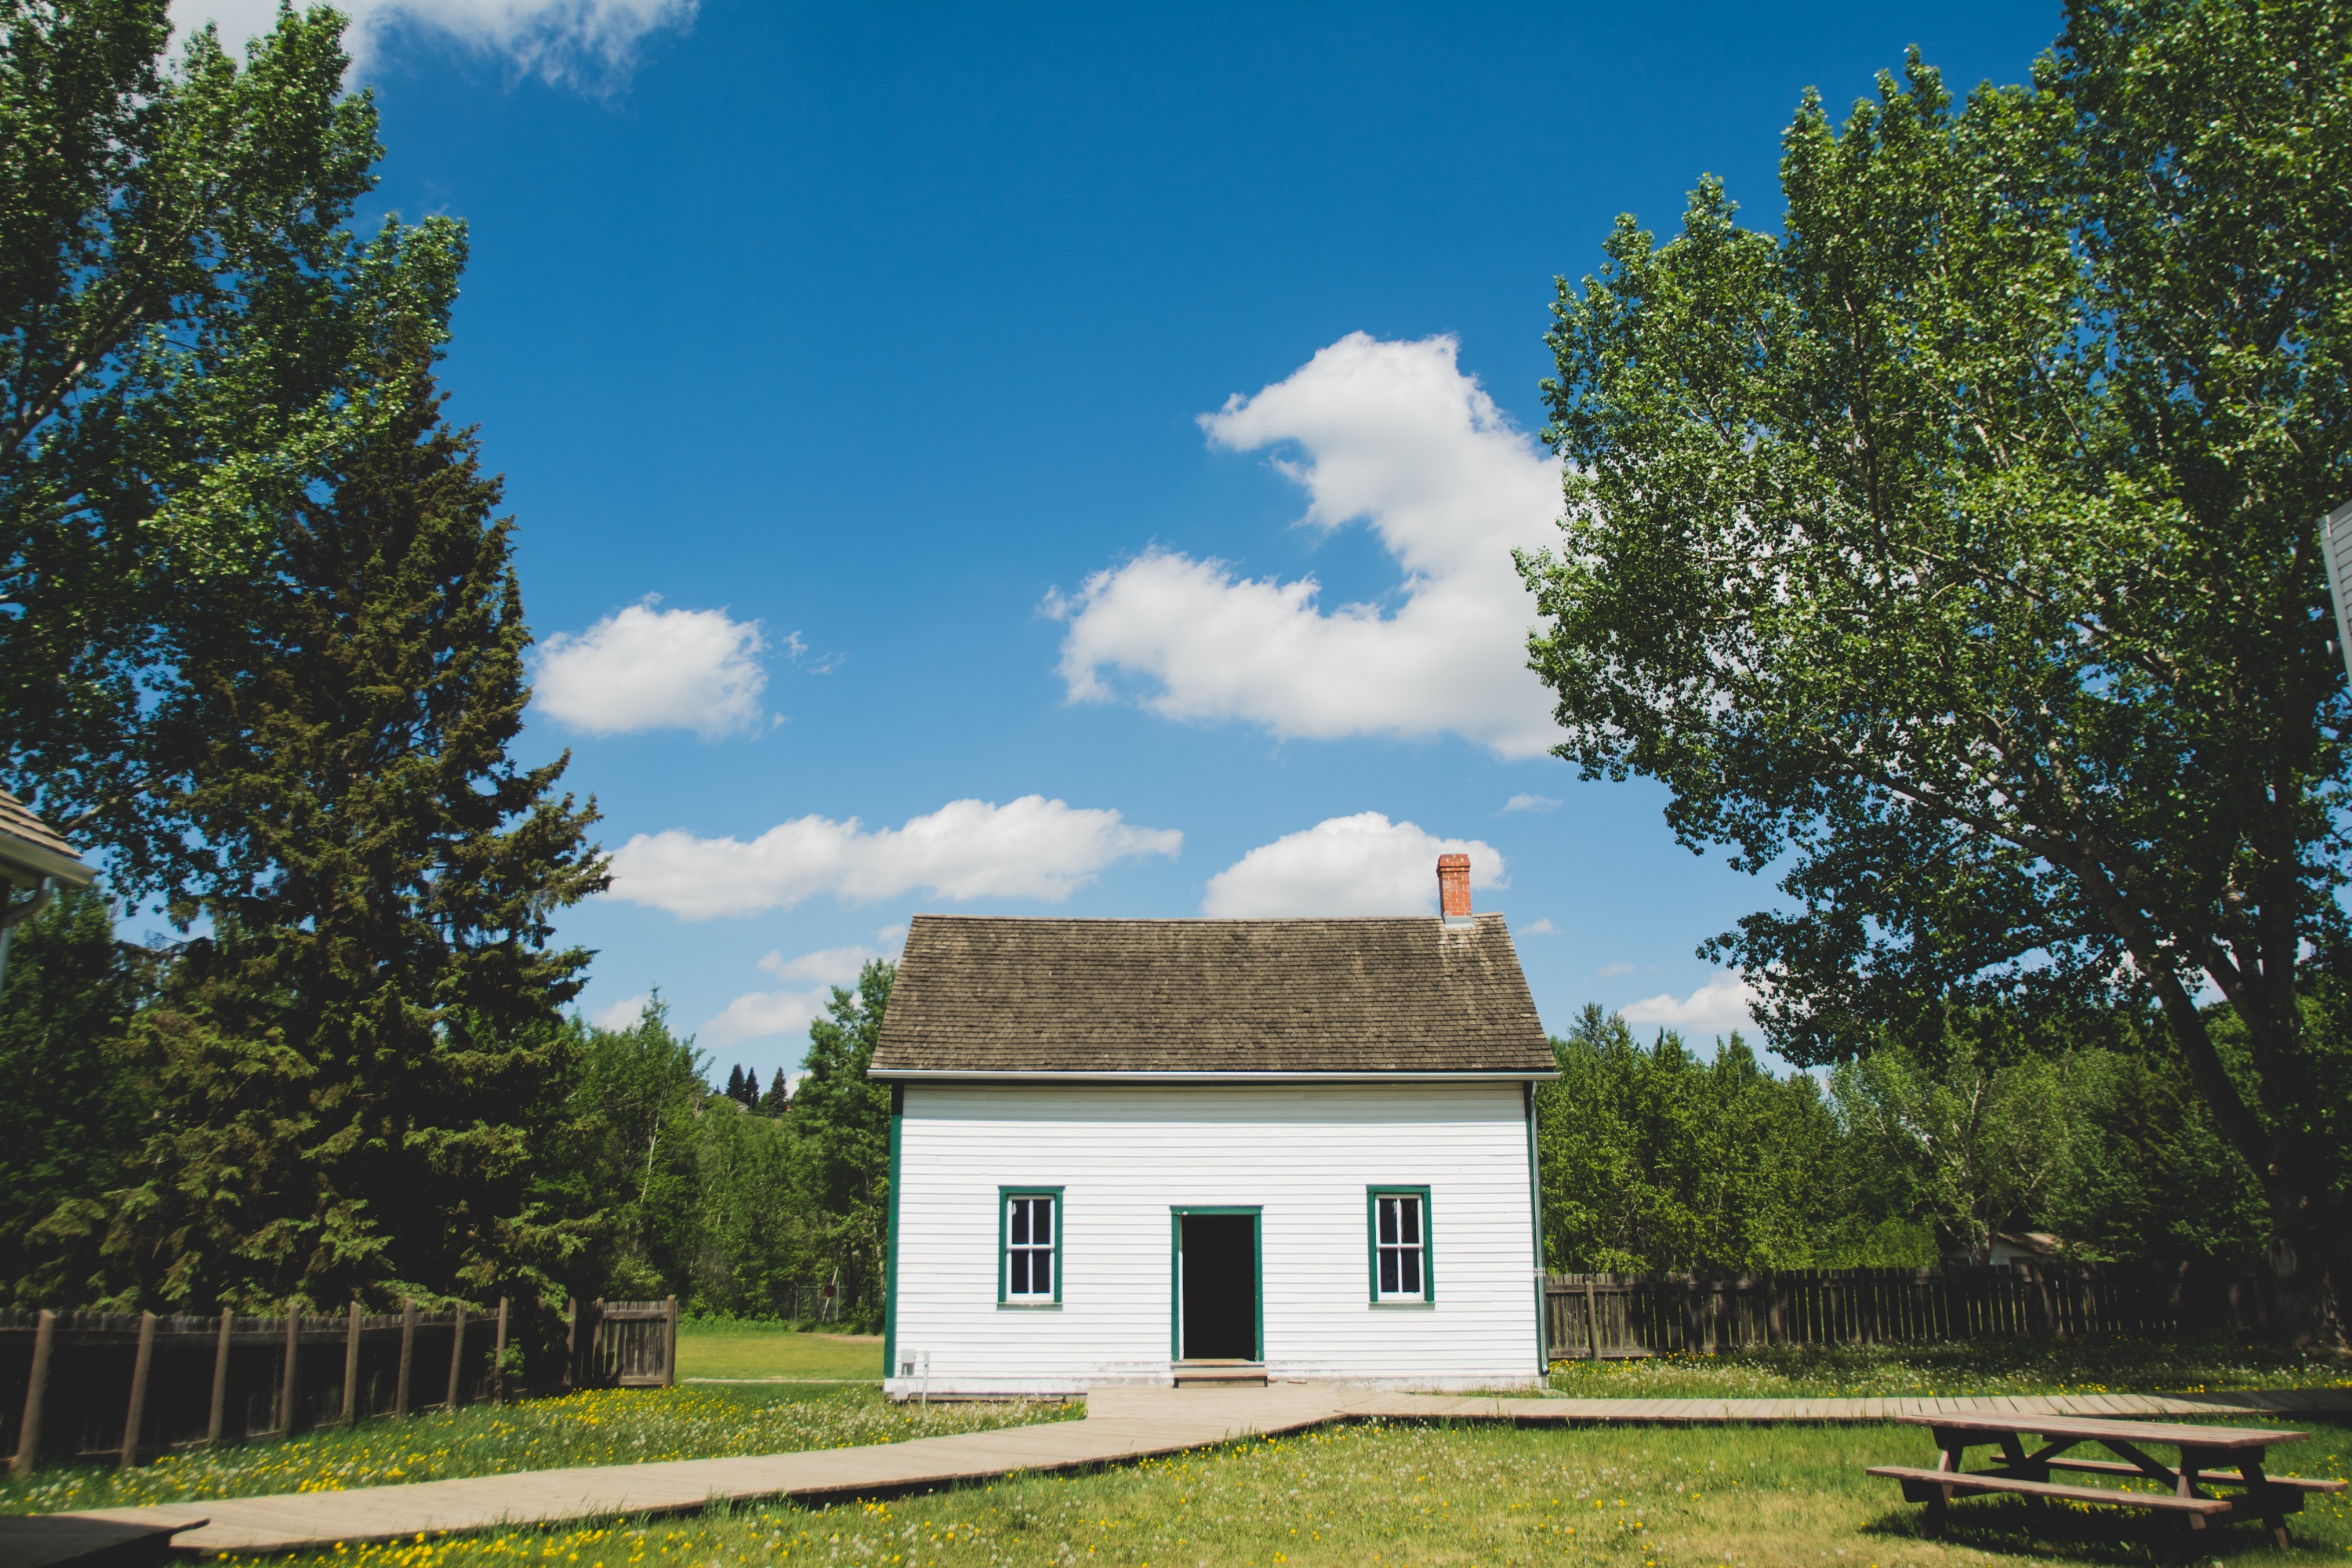
tree, farm, house, building, chateau, home, cottage, church, chapel, place of worship, estate, rural area